CBS Evening News

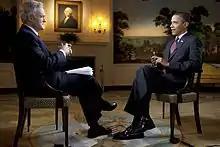
Pelley interviews President Barack Obama in the Diplomatic Receiving Room of the White House in 2011

On December 1, 2005,Katie Couric, co-anchor of NBC's "Today", reportedly was considering an offer by CBS to anchor the "Evening News". Couric officially signed a contract to become anchor of the "CBS Evening News" on April 1, 2006, and formally announced four days later on "Today" that she would be leaving the show and NBC News after a 15-year run as the morning show's co-anchor. Ratings during Couric's period as anchor fluctuated, seemingly improving at times, but also posting historic lows rivaling those dating back to at least the 1991–92 season.